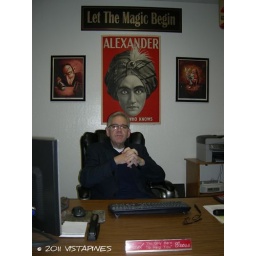
MAGIC DEALER... Paul is right at home in his office at Hocus Pocus Magic located in Fresno, CA...